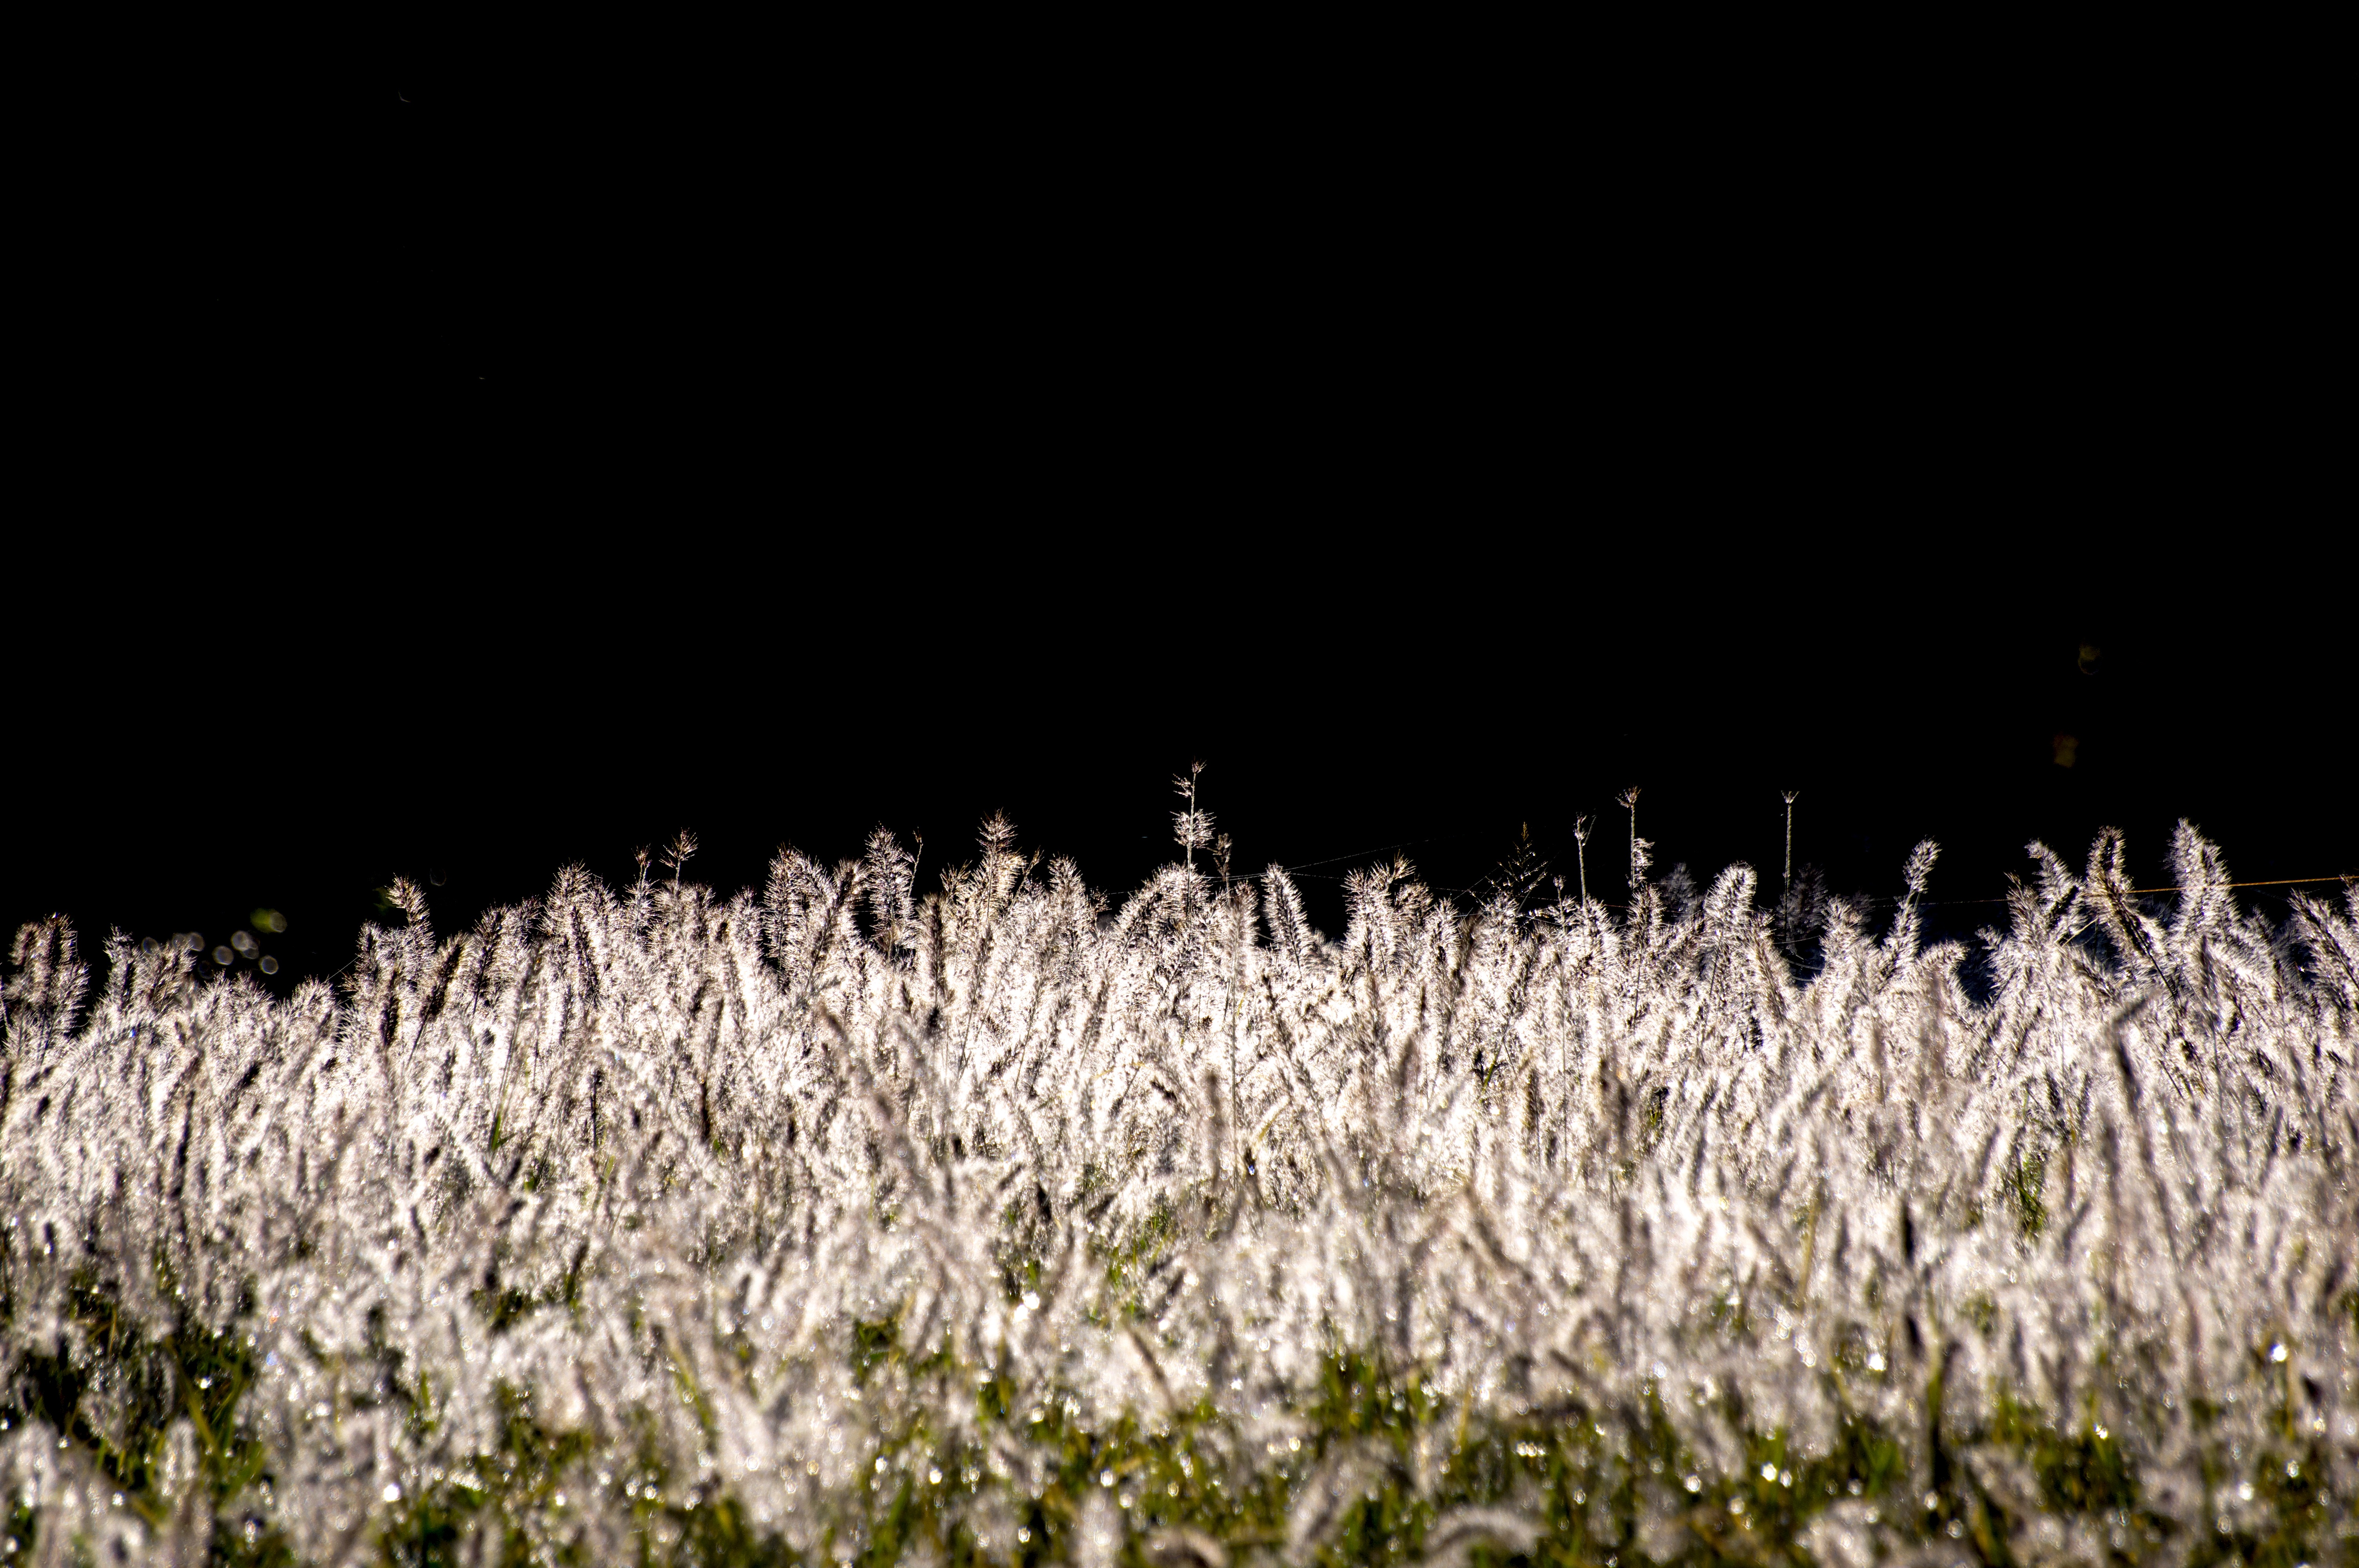
landscape, nature, grass, light, plant, field, meadow, prairie, sunlight, flower, shine, natural, autumn, ear, japan, flora, lavender, wildflower, outdoors, fall of japan, flowering plant, grass family, land plant